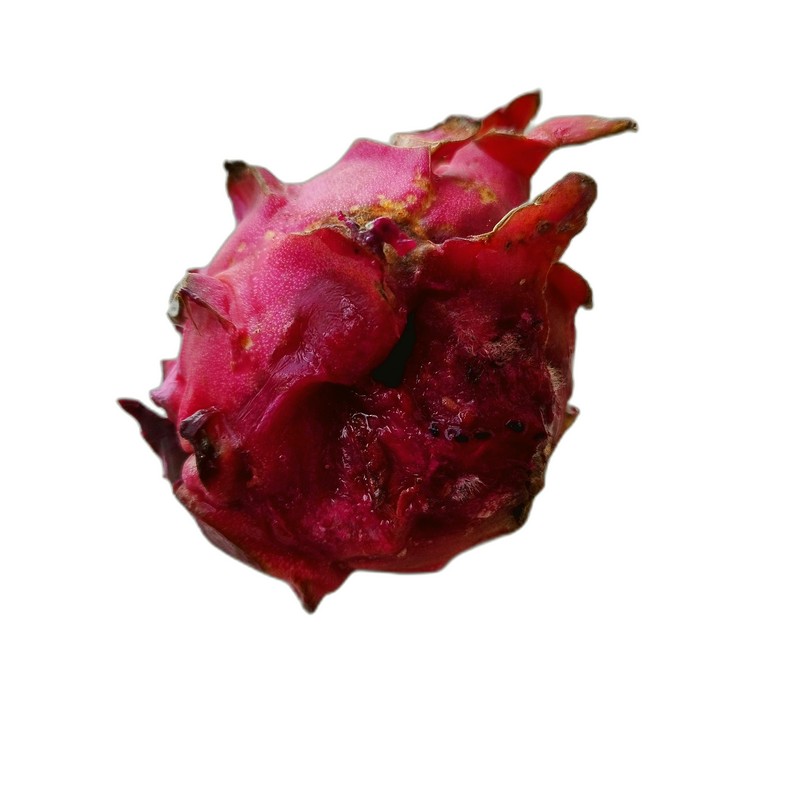
Label: Defect Dragon Fruit